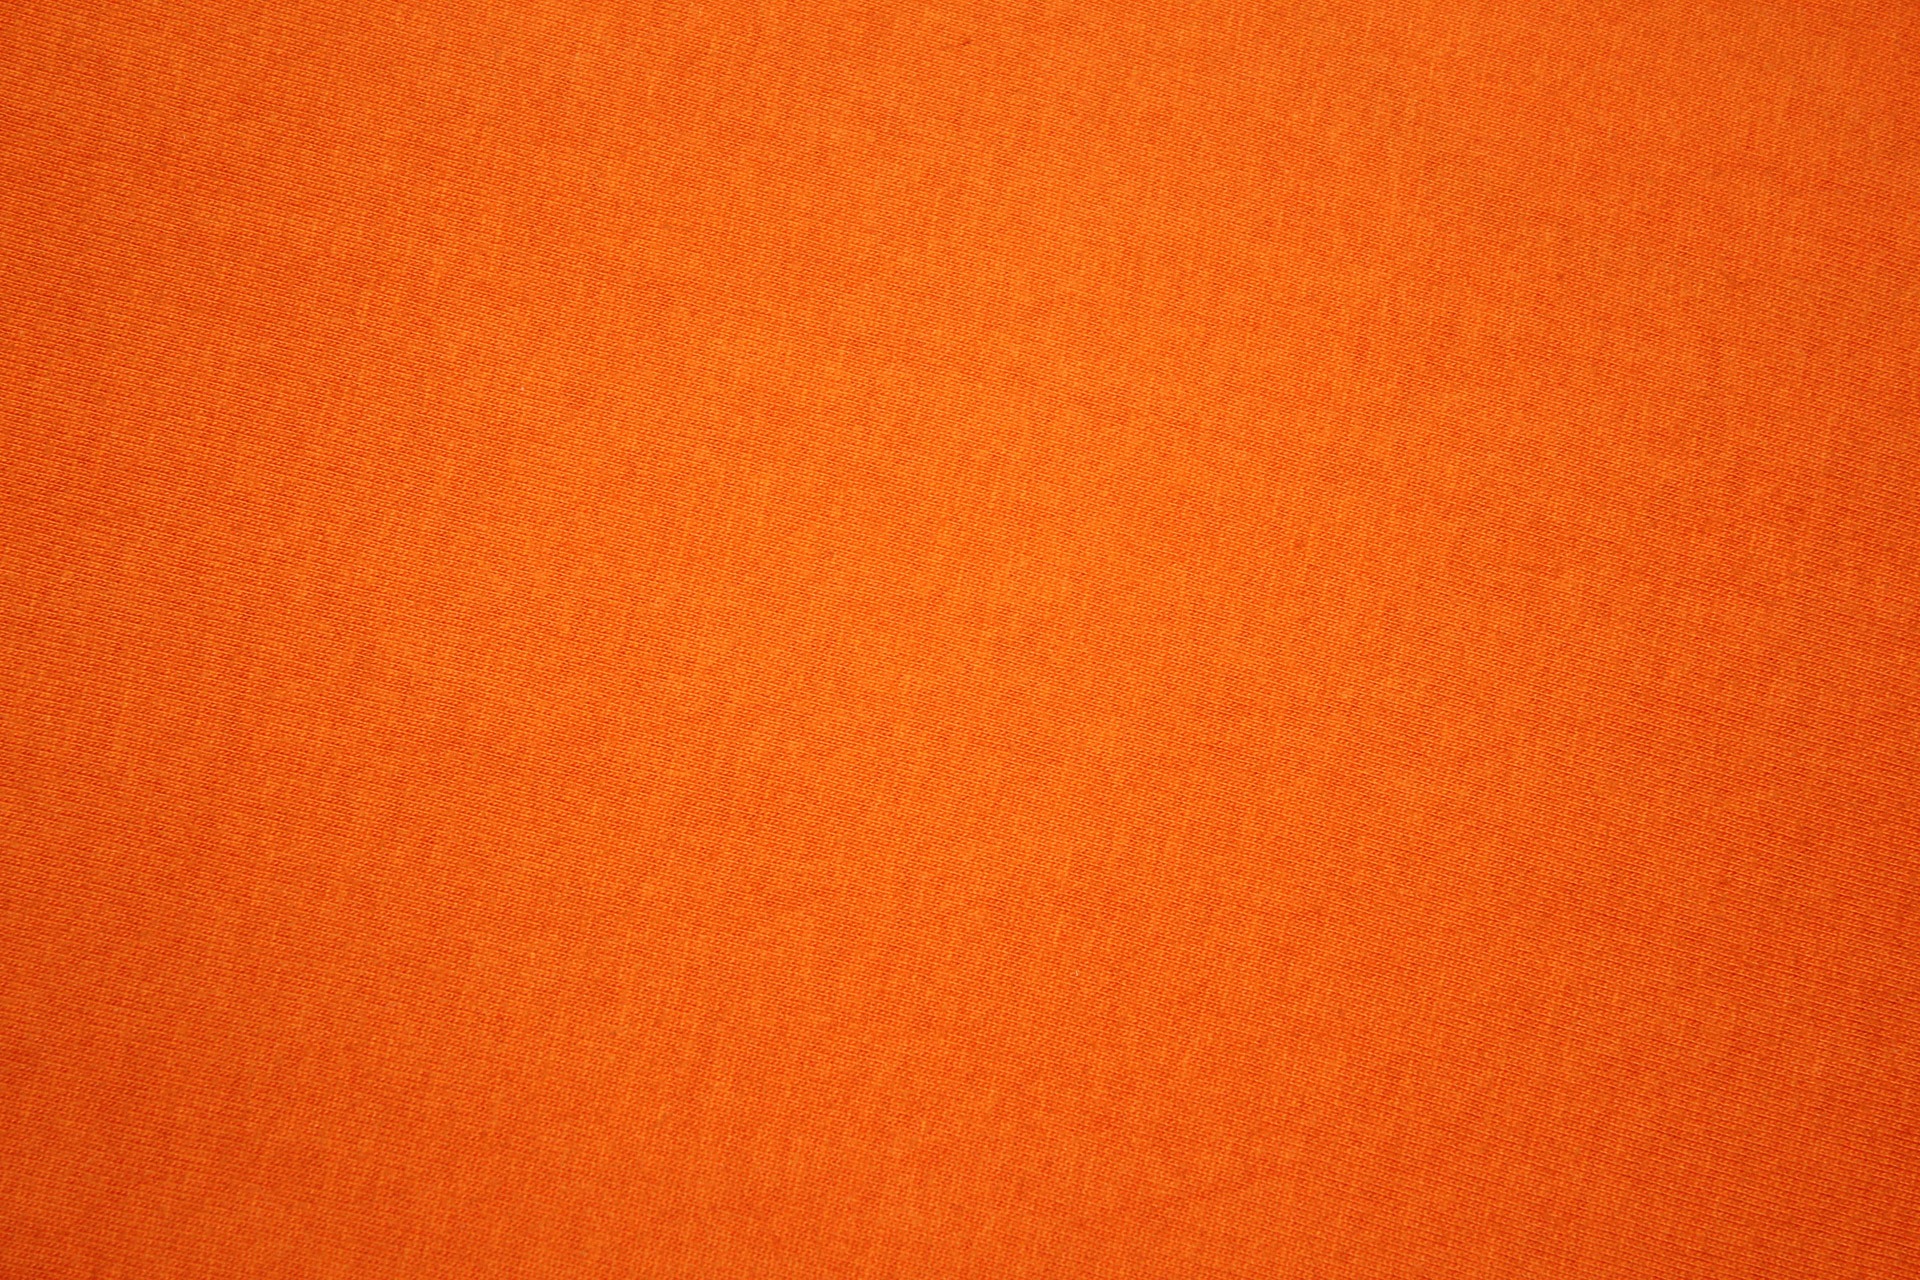
wood, texture, floor, orange, pattern, line, red, color, brown, yellow, material, circle, background, wallpaper, flooring, orange textile background, orange textile, orange cloth